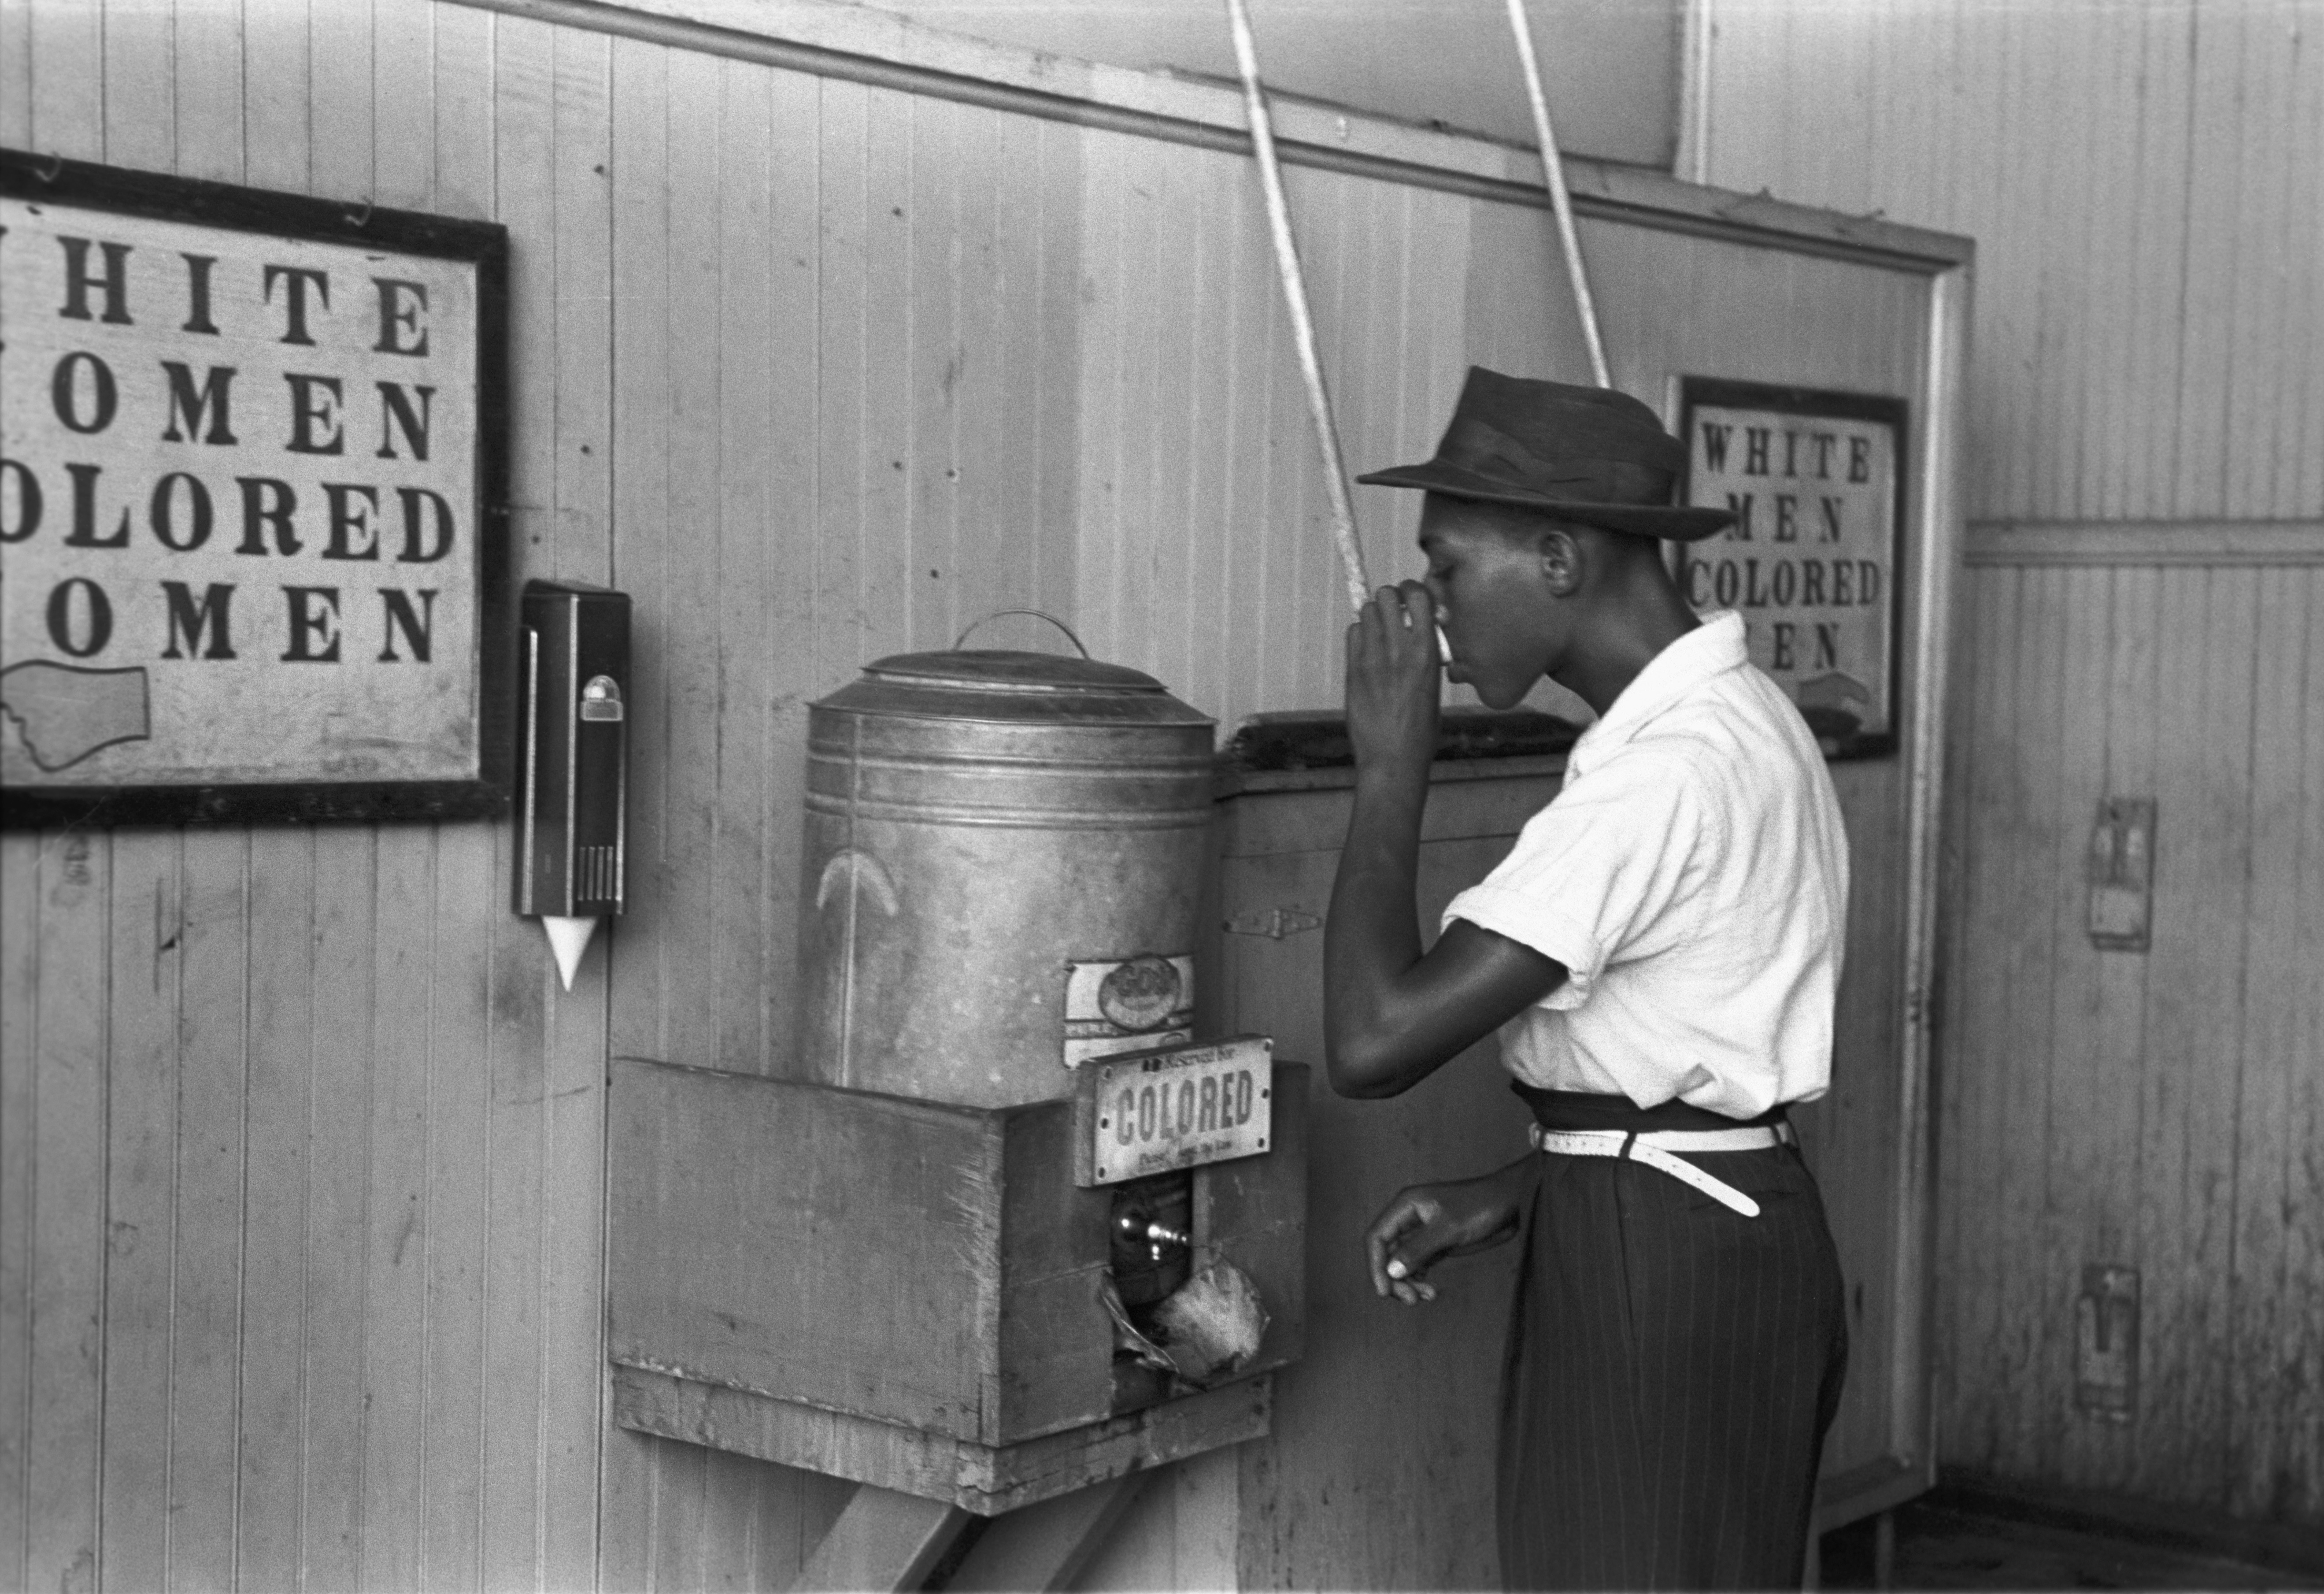
black and white, white, photography, usa, america, black, monochrome, photograph, history, oklahoma, 1939, discrimination, people of color, racism, monochrome photography, man made object, drinking fountain, racial segregation